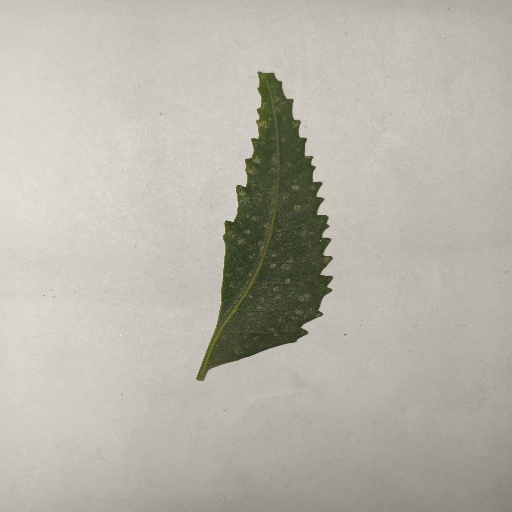
Species: Neem
Leaf condition: Powdery Mildew